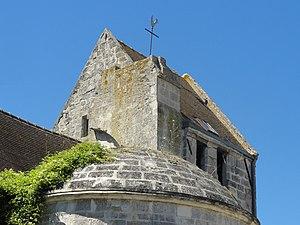
Clocher, côté sud-est.
L'église Saint-Pierre est une église catholique paroissiale située à Vaumoise, dans l'Oise, en France. Elle a été bâtie d'un seul jet au cours des années 1150, mais son clocher central et sa nef ont été détruits pendant la guerre de Cent Ans, et reconstruits dans un style fruste au cours du XVIᵉ siècle. Restent le transept, légèrement remanié sous la même campagne, l'abside centrale et les deux absidioles, qui illustrent parfaitement la transition du style roman vers l'architecture gothique, et forment un ensemble pittoresque avec leurs toitures en pierre sous la forme de calottes sphériques. Le plan en hémicycle de l'abside et des absidioles, le voûtement d'arêtes des croisillons, et le voûtement en berceau et en cul-de-four des absidioles s'inscrivent dans la tradition romane. Cependant, le recours aux techniques de construction archaïques n'empêchent ici pas l'emploi systématique l'arc en tiers-point, et la croisée du transept et l'abside sont voûtées d'ogives, ce qui, il est vrai, n'a plus rien d'innovant à l'époque de construction. C'est surtout la sculpture de la plupart des chapiteaux qui est résolument gothique.